English people

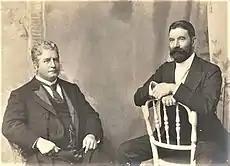
Edmund Barton and Alfred Deakin, 1st and 2nd Prime Minister of Australia both had English parents.

From the beginning of the colonial era until the mid-20th century, the vast majority of settlers to Australia were from the British Isles, with the English being the dominant group. Among the leading ancestries, increases in Australian, Irish and German ancestries and decreases in English, Scottish and Welsh ancestries appear to reflect such shifts in perception or reporting. These reporting shifts at least partly resulted from changes in the design of the census question, in particular the introduction of a tick box format in 2001. English Australians have more often come from the south than the north of England.